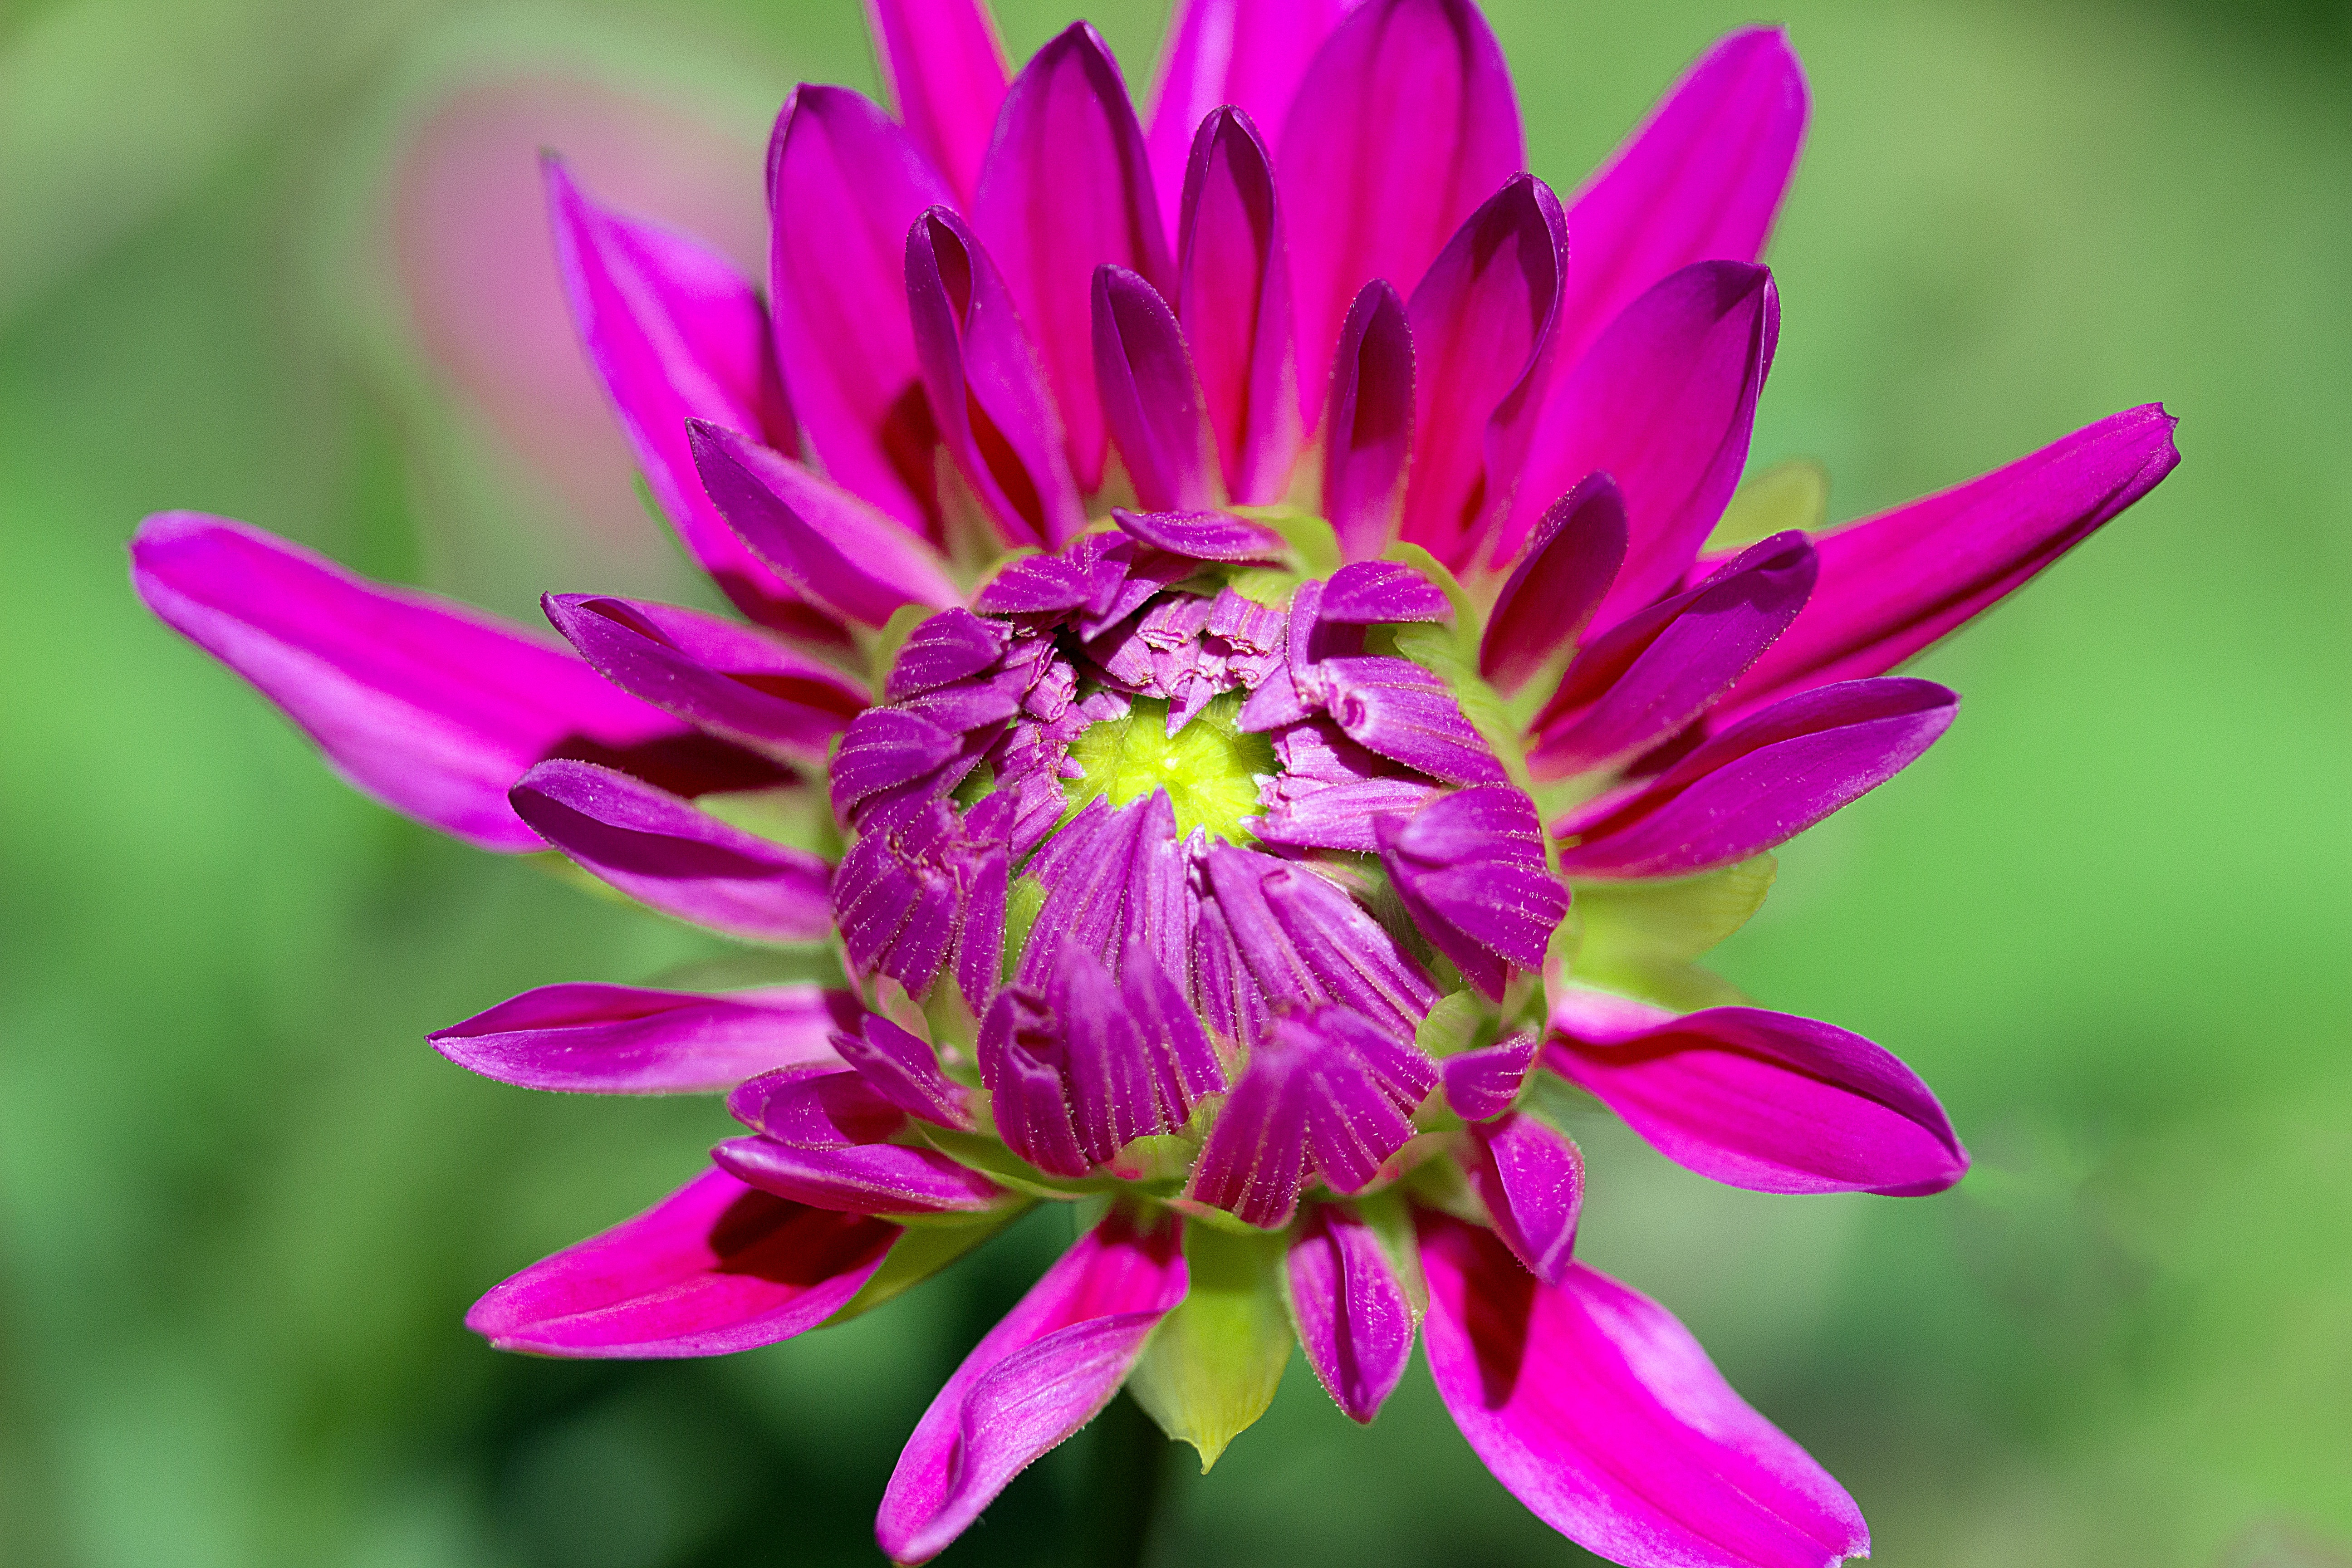
nature, blossom, open, plant, flower, petal, bloom, summer, botany, pink, flora, wildflower, dahlia, petals, dahlia garden, nectar, composites, macro photography, garden plant, in the garden, flowering plant, daisy family, pink blossom, annual plant, land plant